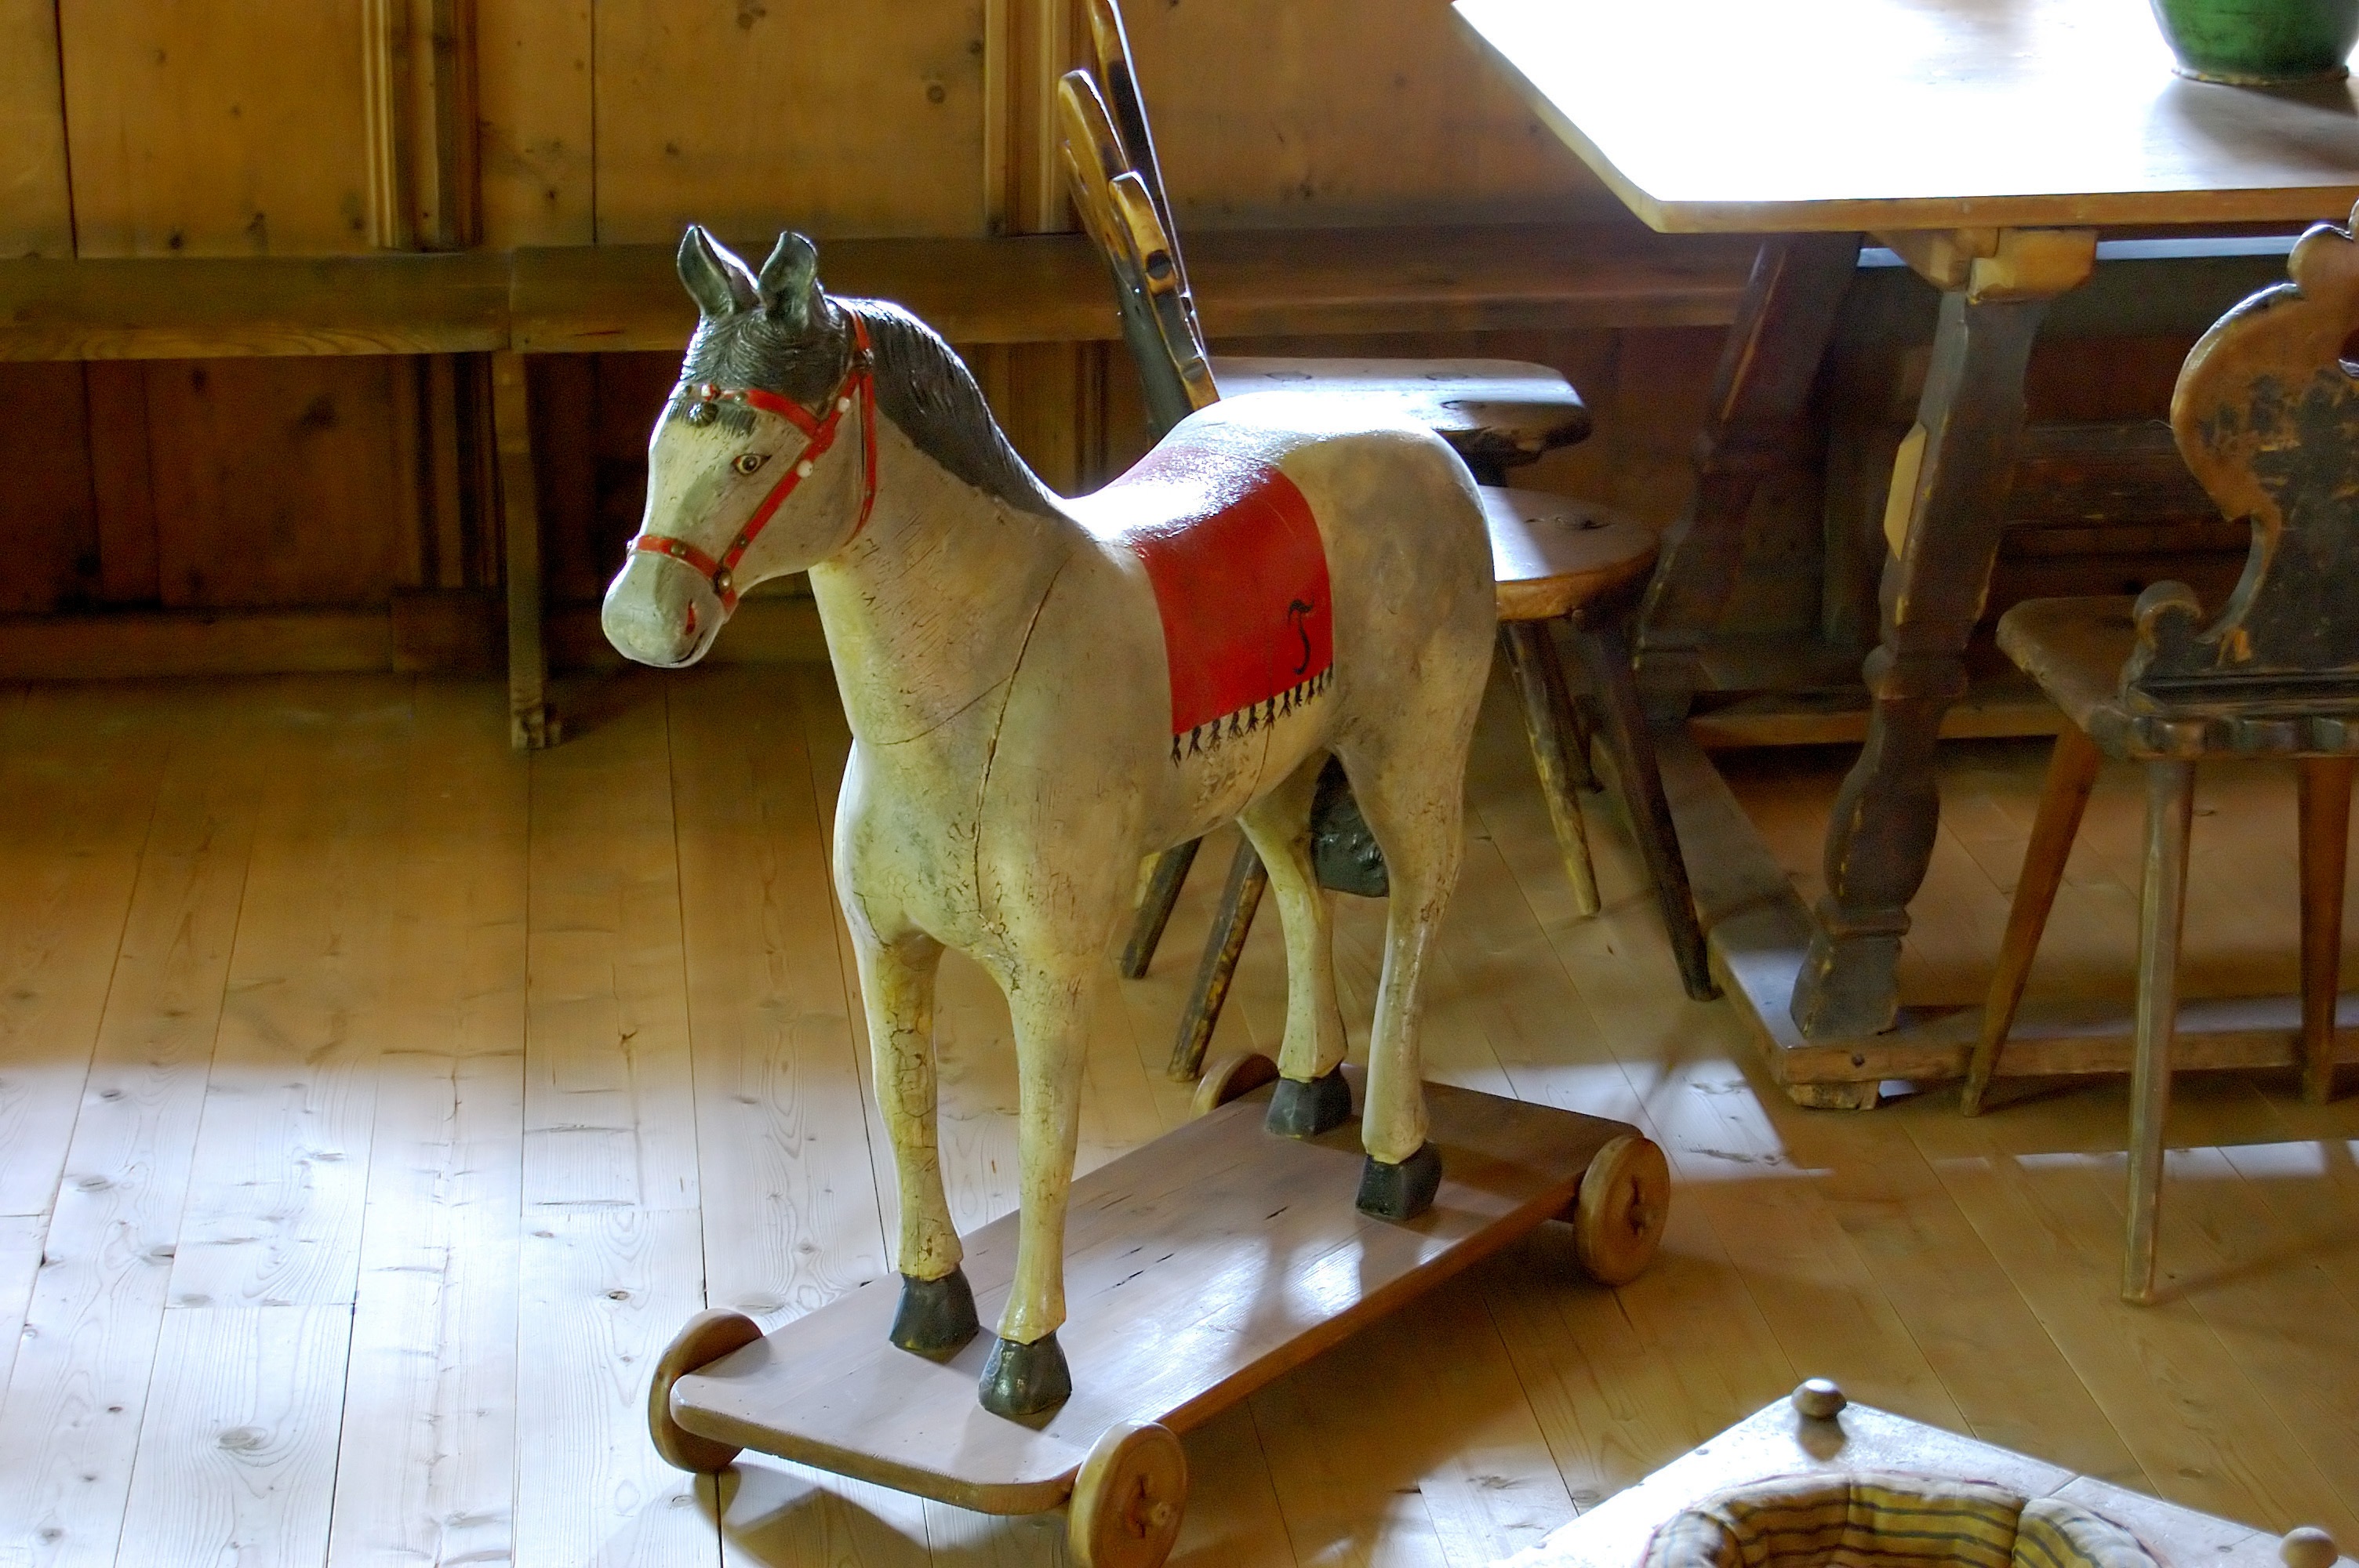
sun, old, food, mammal, art, children, farmhouse, toys, tourist attraction, wooden horse, ancient history, cattle like mammal, horse like mammal, rustic furniture